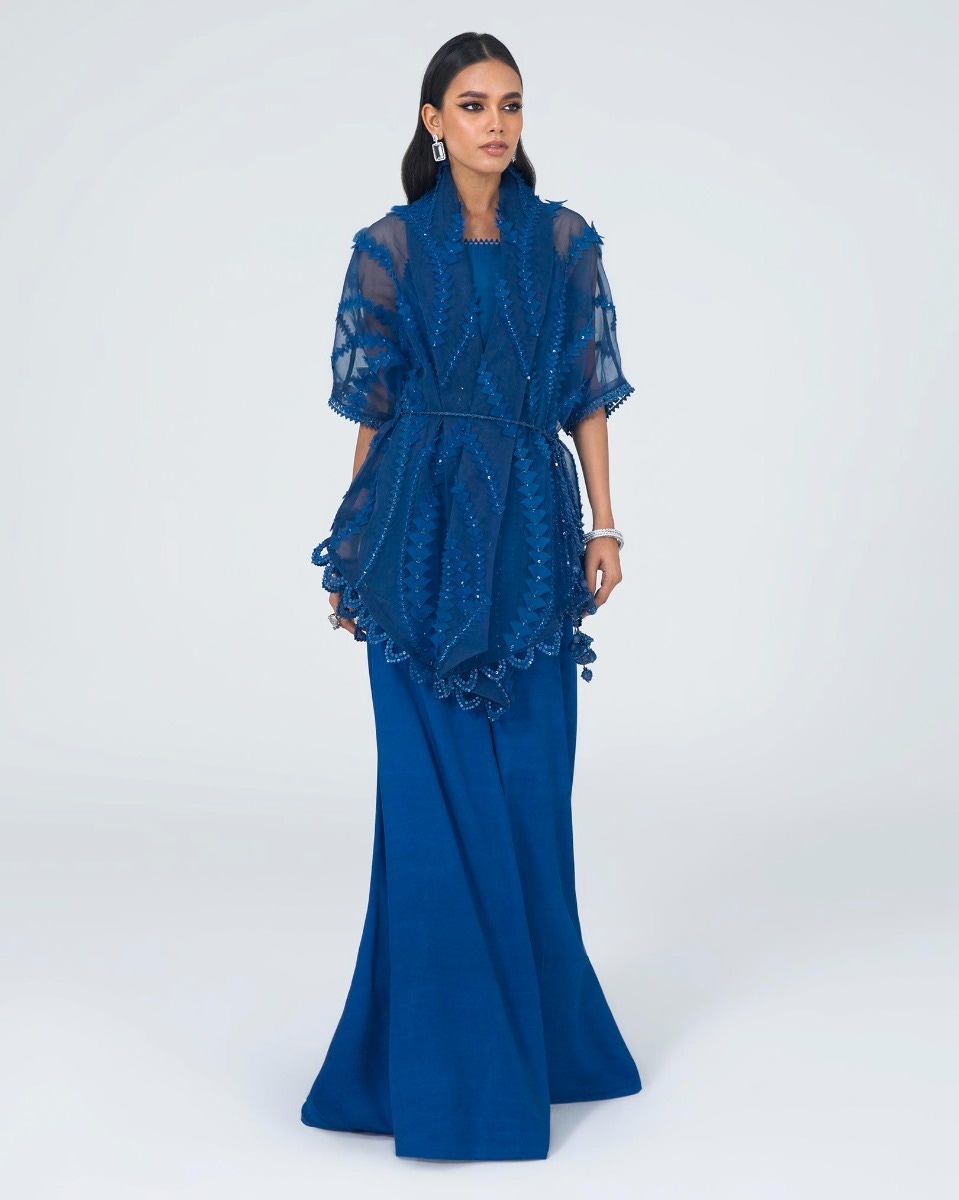
blue karim mesh top